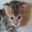
Label: cat